NOTAR

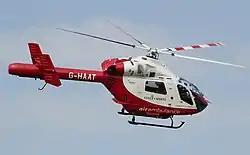
MD Explorer air ambulance

NOTAR ("no tail rotor") is a helicopter system which avoids the use of a tail rotor. It was developed by McDonnell Douglas Helicopter Systems (through their acquisition of Hughes Helicopters). The system uses a fan inside the tail boom to build a high volume of low-pressure air, which exits through two slots and creates a boundary layer flow of air along the tailboom utilizing the Coandă effect. The boundary layer changes the direction of airflow around the tailboom, creating thrust opposite the motion imparted to the fuselage by the torque effect of the main rotor. Directional yaw control is gained through a vented, rotating drum at the end of the tailboom, called the direct jet thruster. Advocates of NOTAR assert that the system offers quieter and safer operation than a traditional tail rotor.